Mount Gareloi

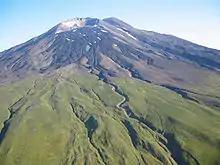
Fissure created from Gareloi's 1929 eruption. This feature runs down the southern summit.

Gareloi is of lava flows and pyroclastic origin. Two main episodes contributed to its creation. Lava deposits on the mountain vary from to in thickness. Some of them extend from external vents on the volcano, suggesting that activity during the Pleistocene took place.